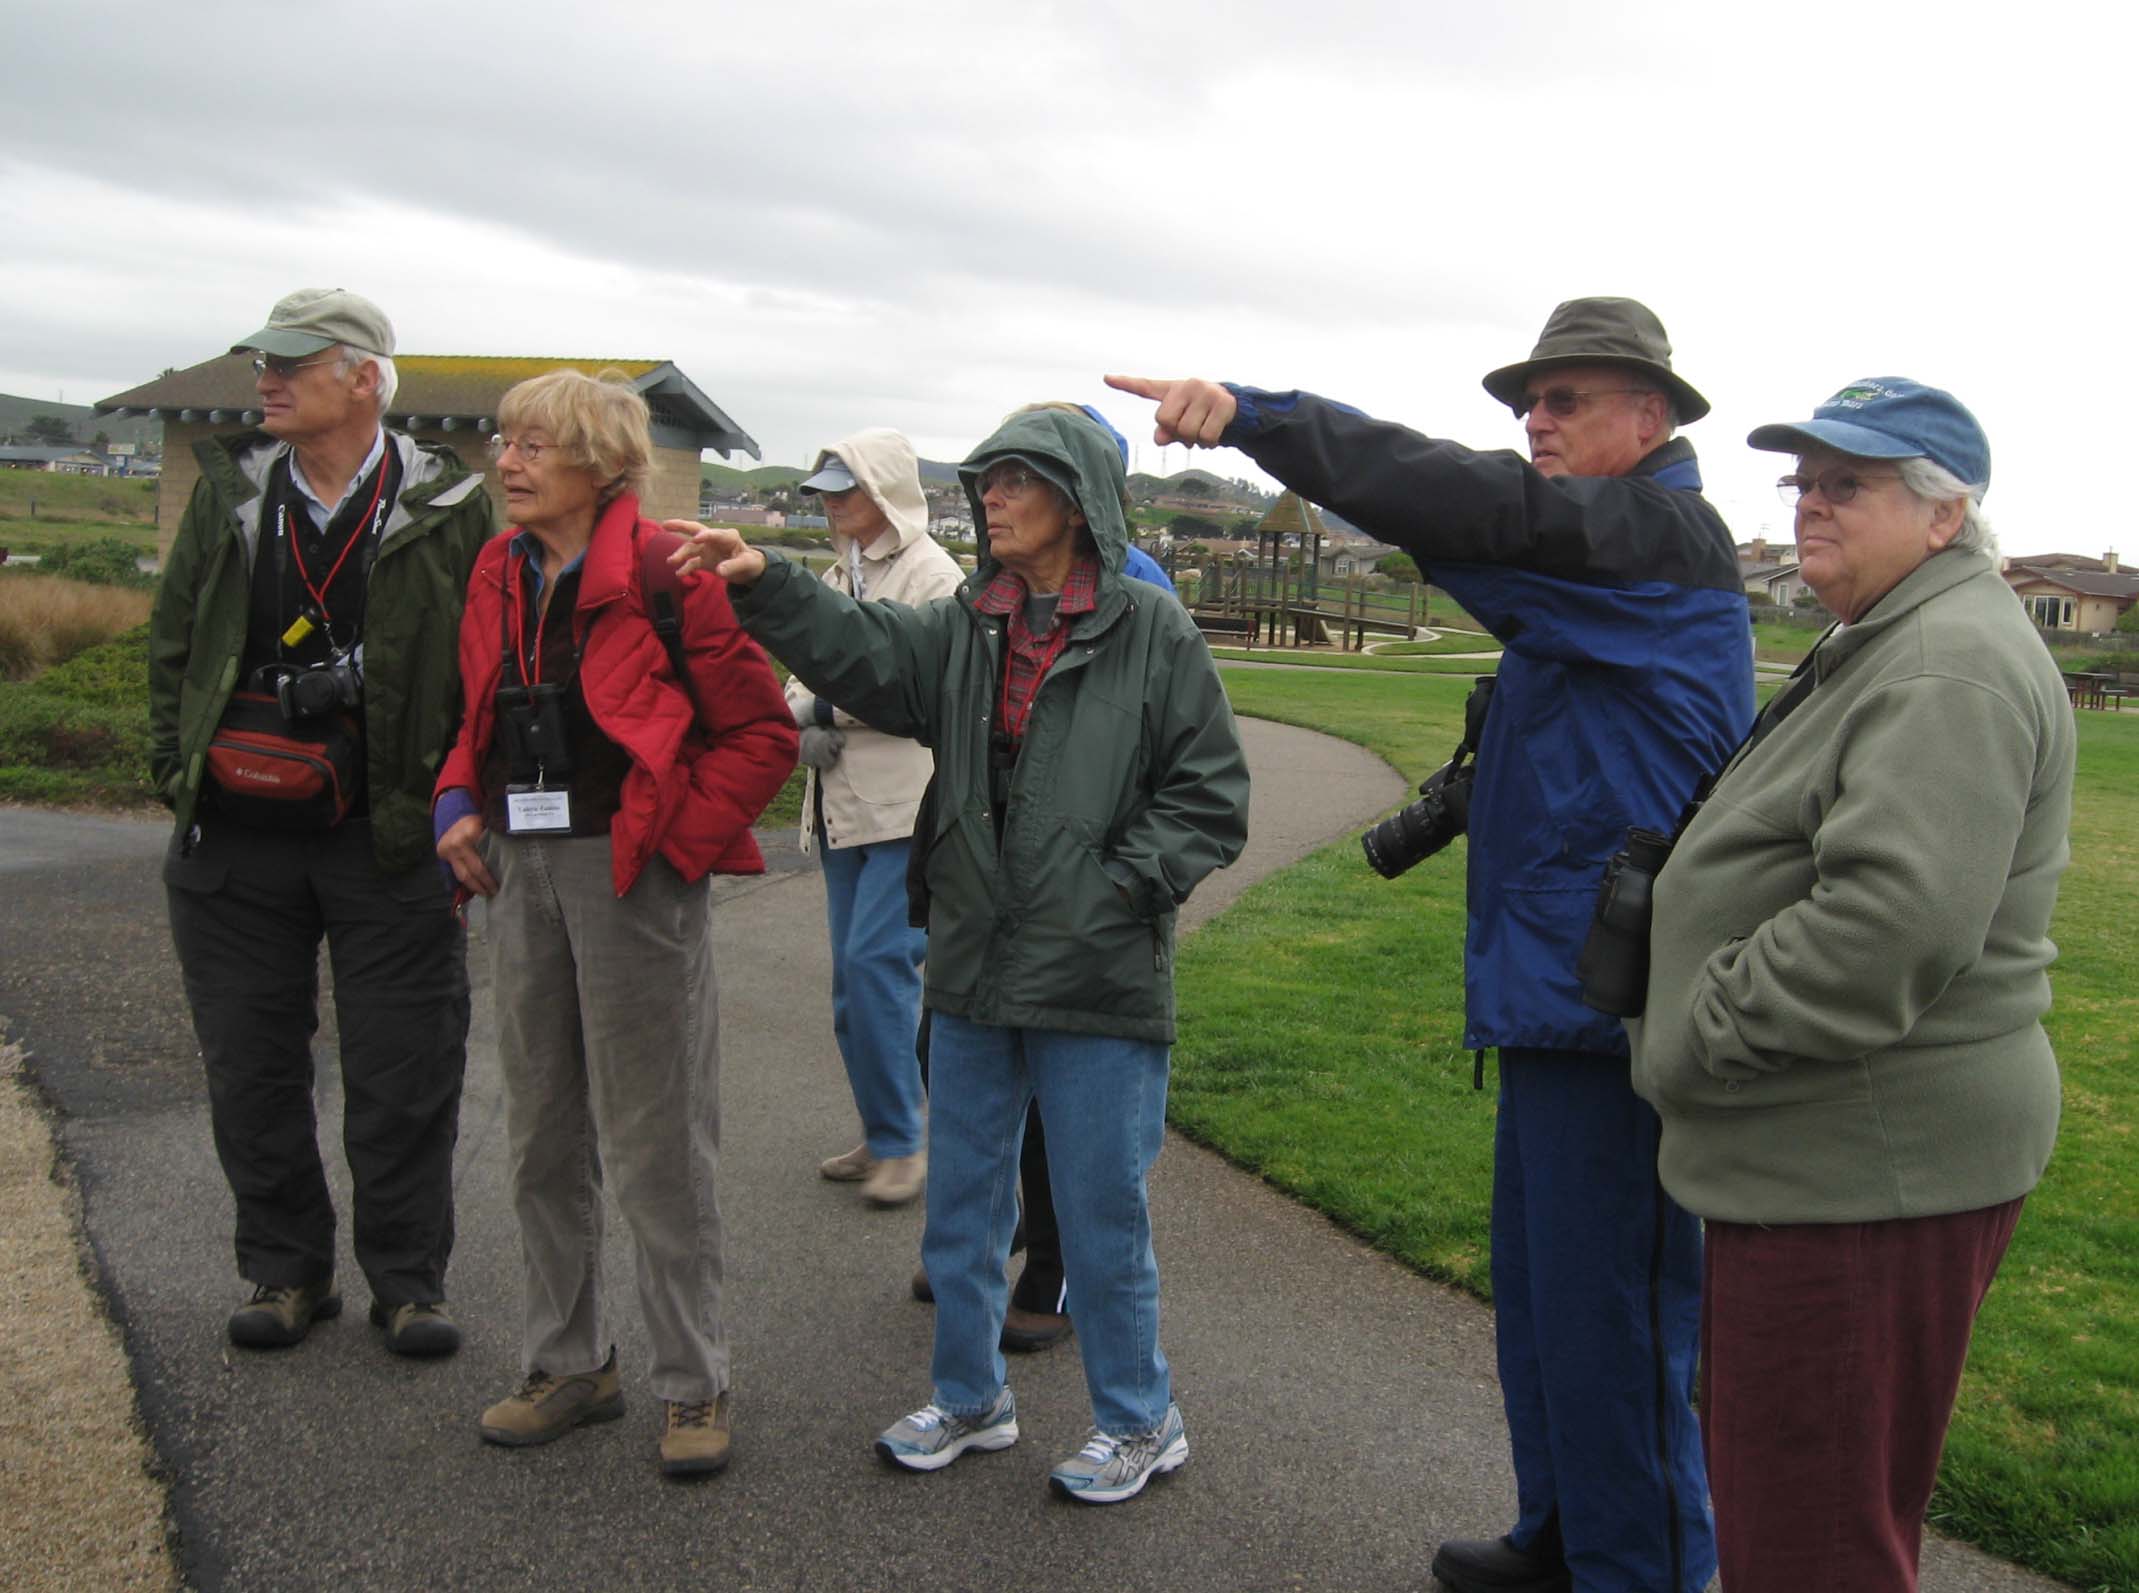
pond, community, team, cloisters, morro, birdfestival